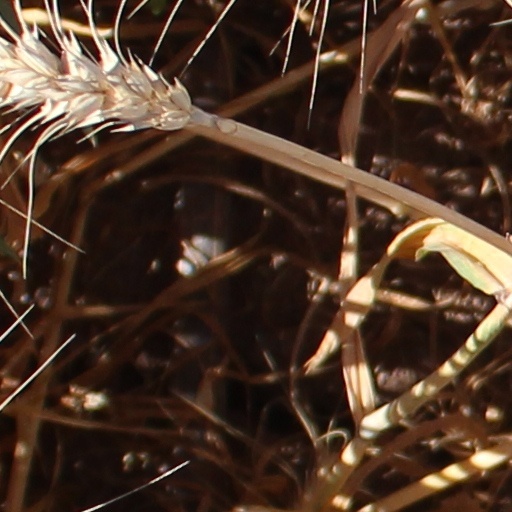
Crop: wheat